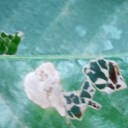
Label: Miner